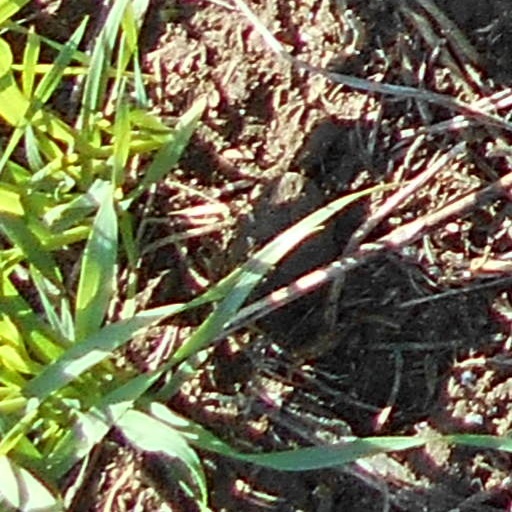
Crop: wheat